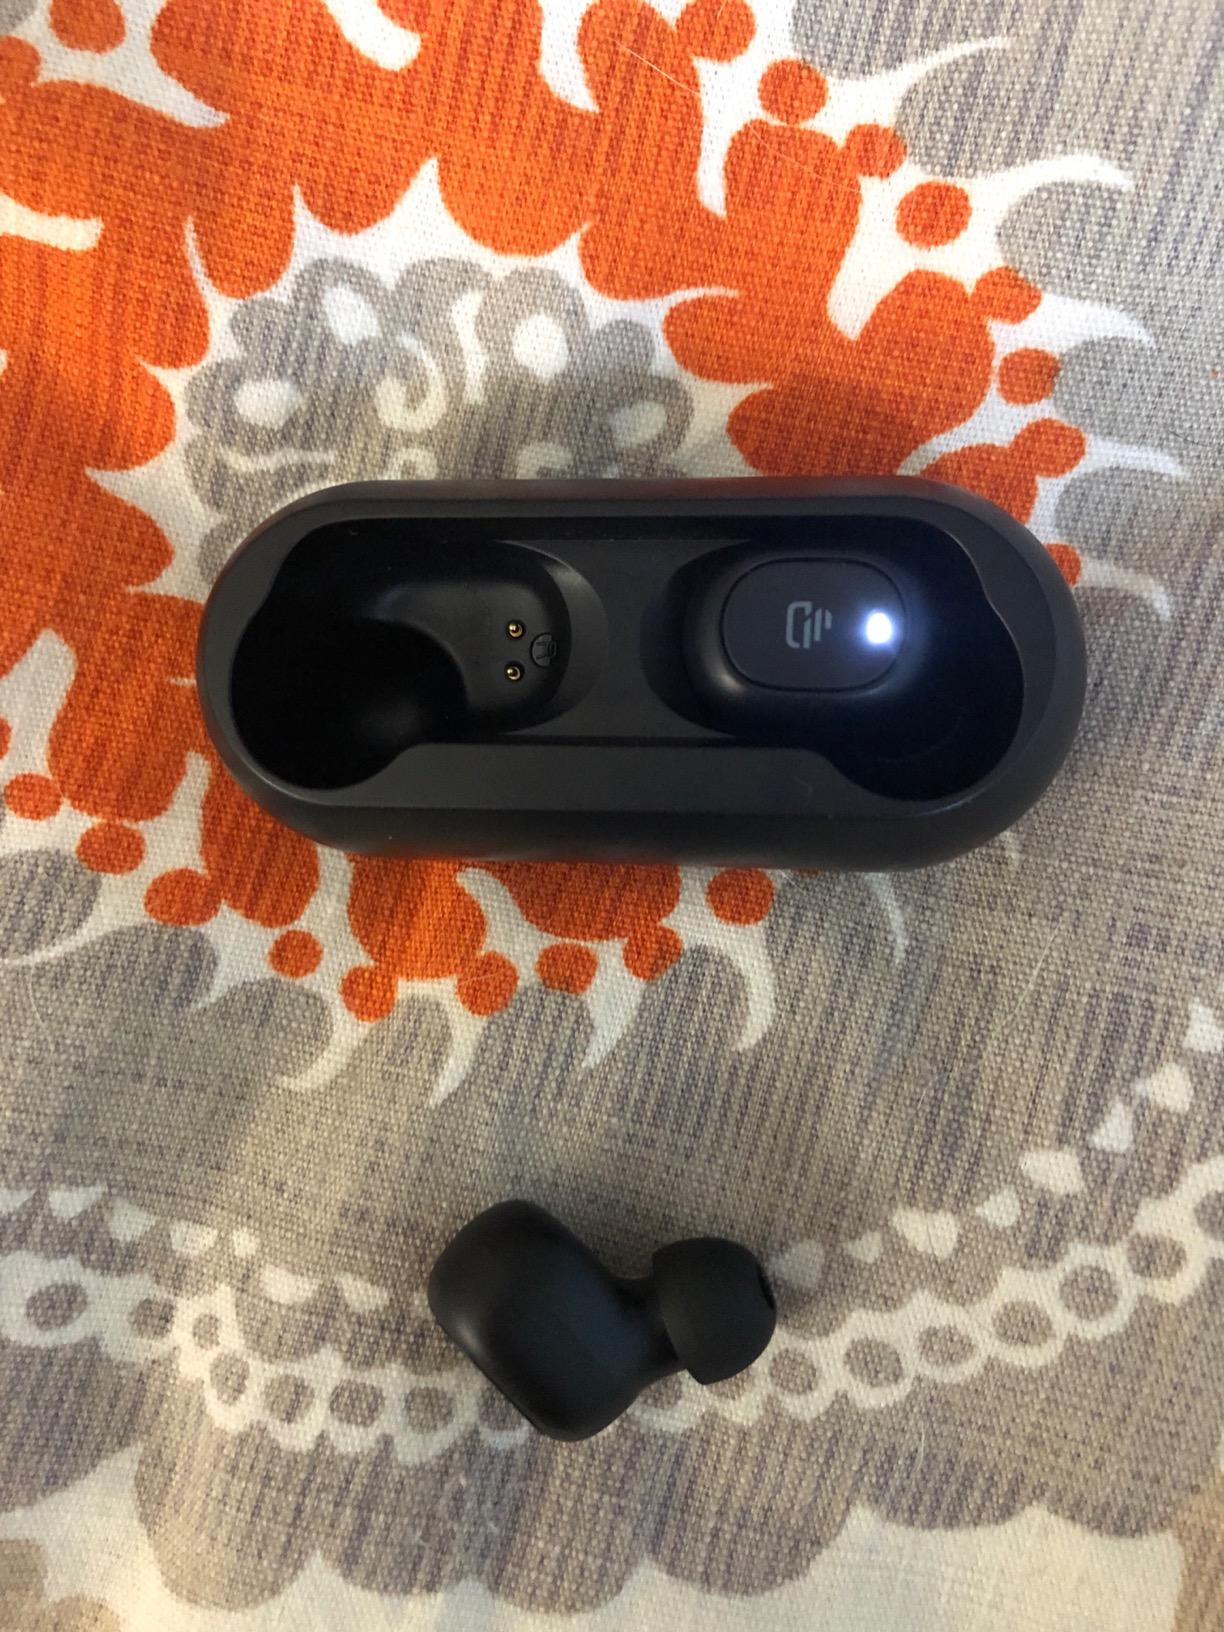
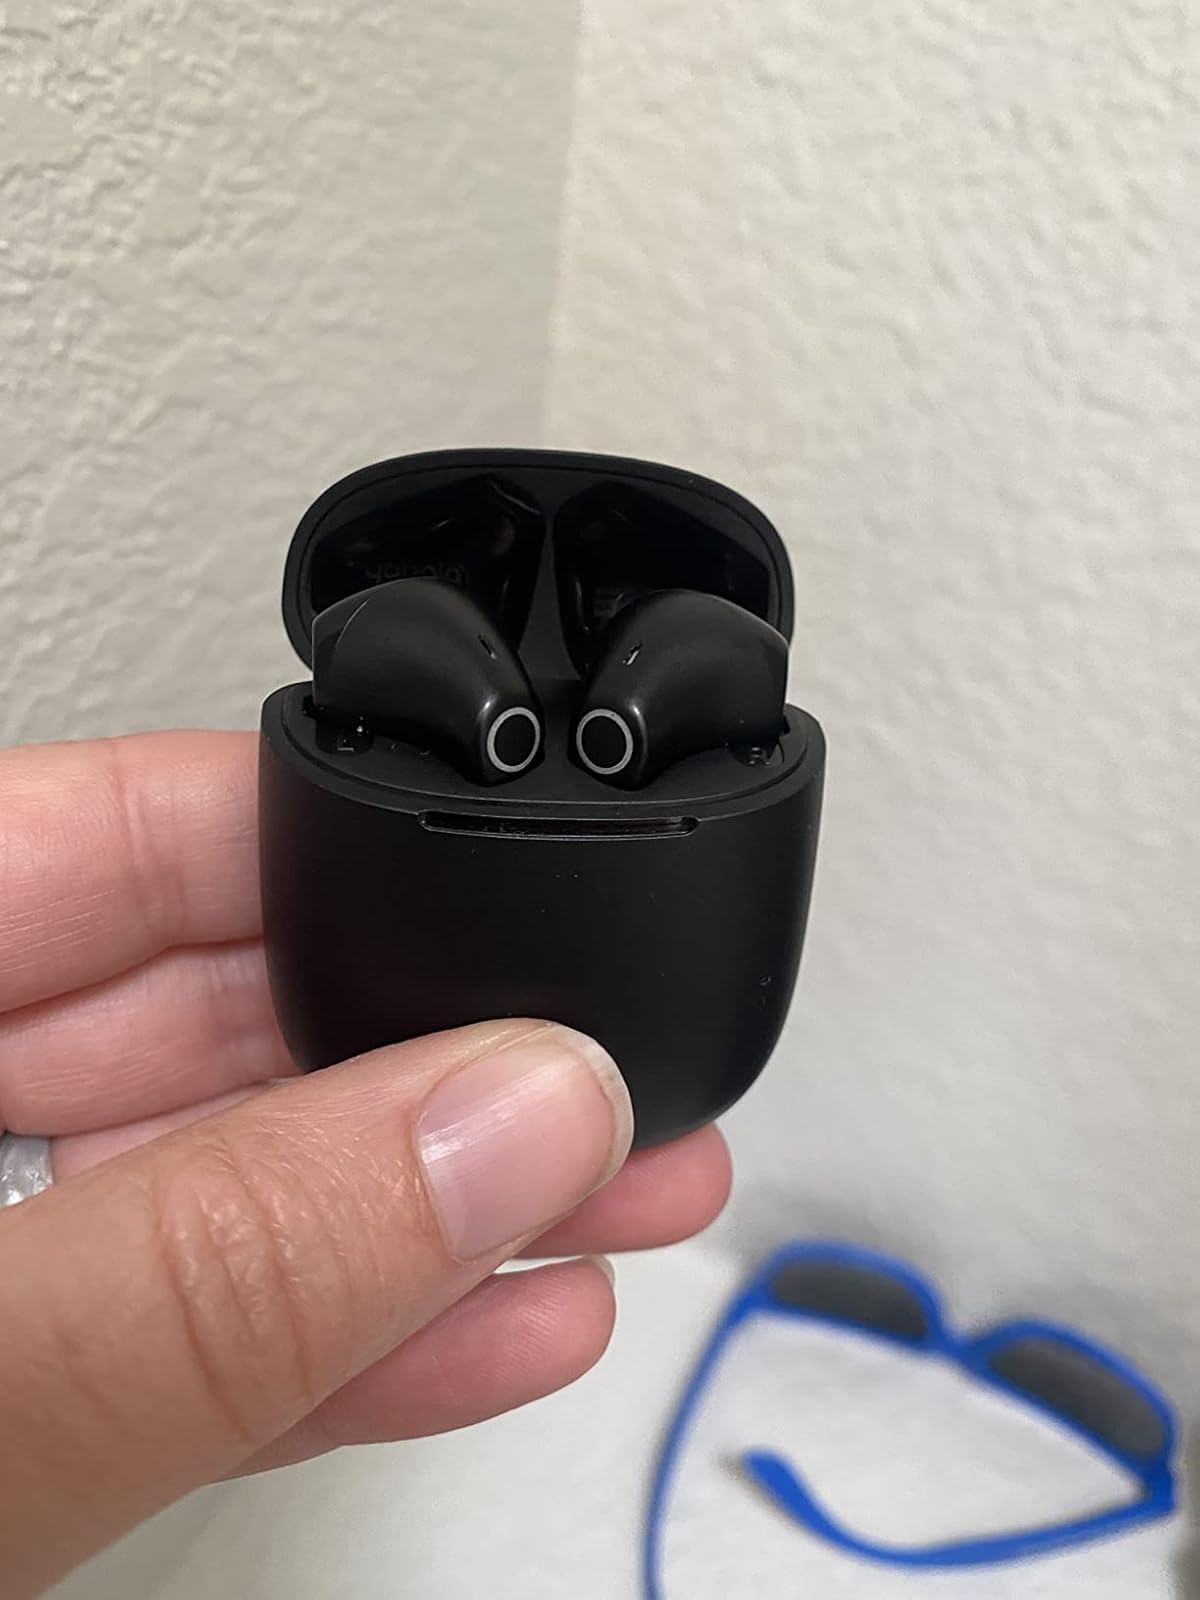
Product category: earbuds
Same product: no